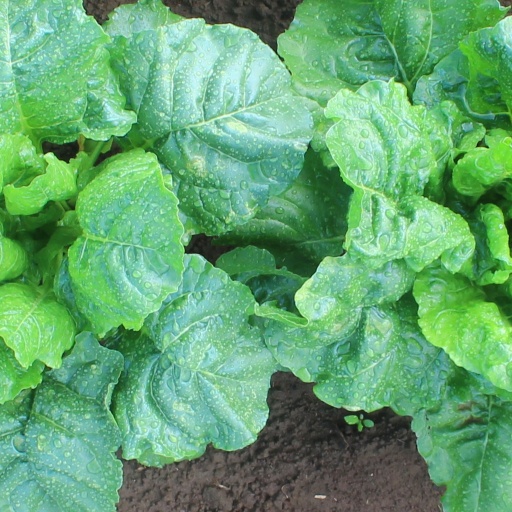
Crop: sugar beet